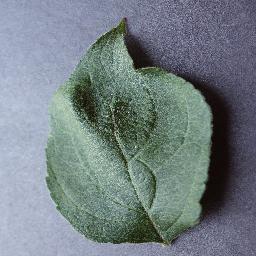
Label: Apple___healthy